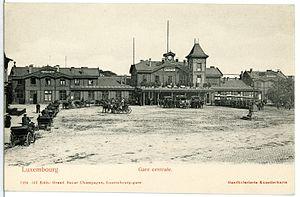
La gare de Luxembourg est la principale gare ferroviaire de la ville de Luxembourg et est le cœur du réseau ferré luxembourgeois. Elle est localisée à deux kilomètres au sud du centre-ville, au sud de la rivière Pétrusse ; elle donne son nom à l'un des quartiers de la ville. Elle est exploitée par la Société nationale des chemins de fer luxembourgeois.